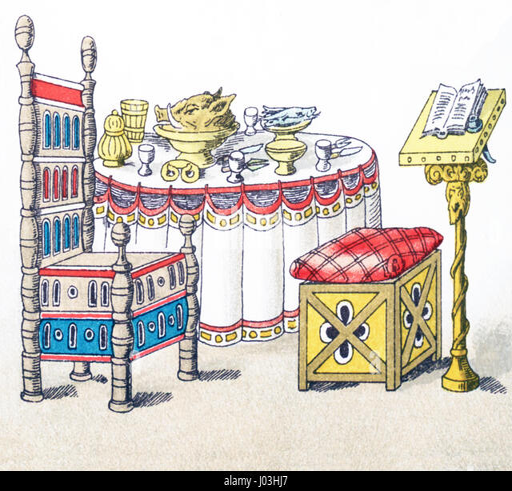
the artifacts pictured here date they are from left to right : chair .